Abhishek Bachchan

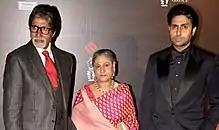
Bachchan with his parents Amitabh and Jaya Bachchan in February 2014

Abhishek Bachchan was born on 5 February 1976 in Bombay (Mumbai) to veteran actors of Hindi cinema, Amitabh Bachchan and Jaya Bachchan. He has a sister, Shweta Bachchan. His grandfather, Harivansh Rai Bachchan, was a noted poet of the Nayi Kavita Literary Movement of the Hindi literature and professor at the Allahabad University in Uttar Pradesh, while his grandmother, Teji Bachchan, was a social activist. The original surname of his family is Srivastava, Bachchan being the pen name used by his grandfather. However, when Amitabh entered films, he did so under his father's pen name. Bachchan is of Awadhi and Punjabi heritage on his father's side, and Bengali from his mother's side. His maternal grandfather was Taroon Kumar Bhaduri, a famous author, and poet. TK Bhaduri wrote a famous book Obhishopto Chambol (Cursed Chambal), an account of his experiences as a journalist/writer in the area. This book provided the raw material and inspiration to almost all dacoit-related films made by the Hindi film industry in India.